Red heat

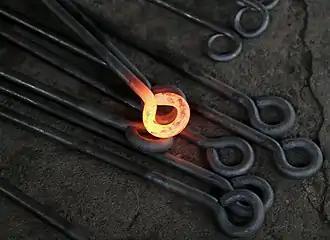
Thermal radiation in visible light can be seen on this hot metalwork.

In blacksmithing, red heat is the practice of using colours to determine the temperature of a piece of metal (usually iron or steel). Long before thermometers were widely available, it was necessary to know what state the metal was in for heat treating it, and the only way to do this was to heat it up to a colour which was known to be best for the work.